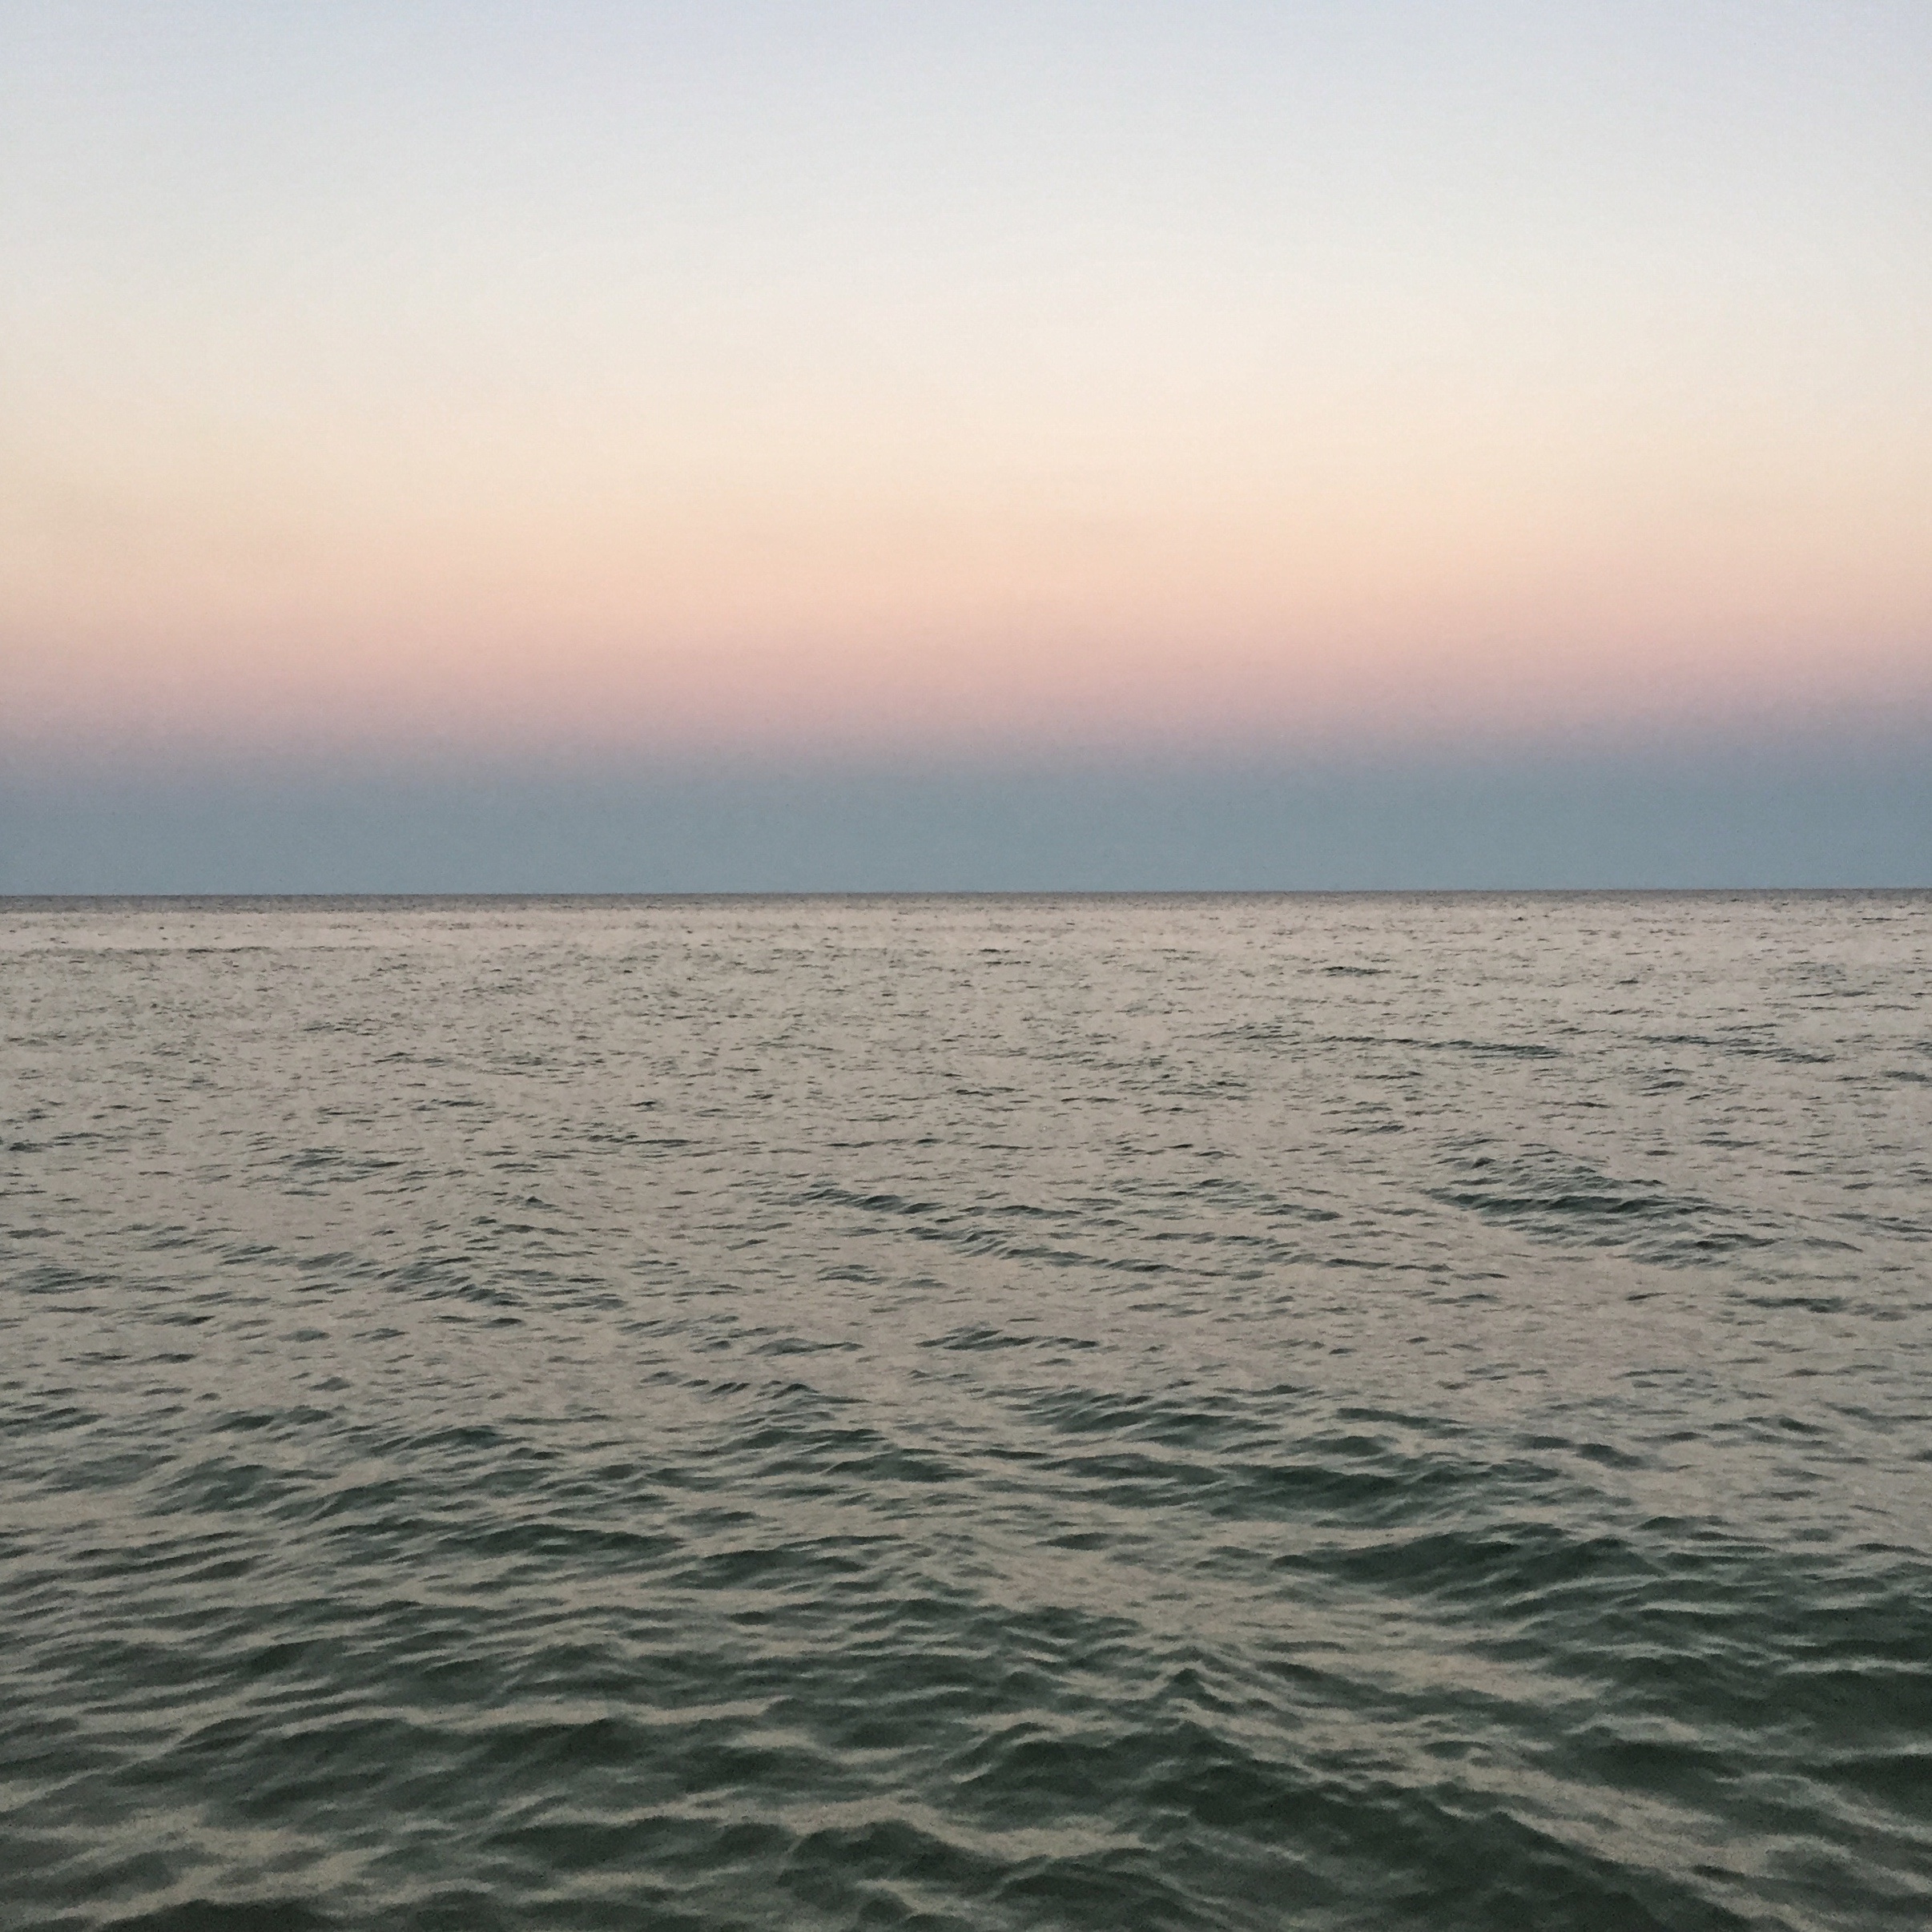
sea, coast, ocean, horizon, sunrise, sunset, shore, wave, dawn, bay, body of water, cape, wind wave